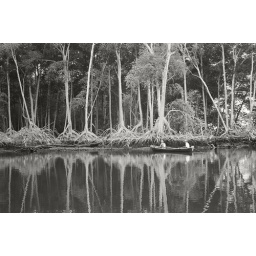
Men fish from a small boat on the river near El Espino, El Salvador. Leica M6TTL, 50mm Summicron, Kodak 400CN.